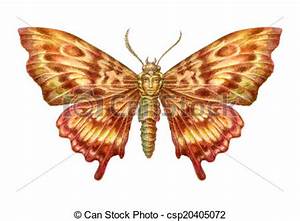
Label: butterfly